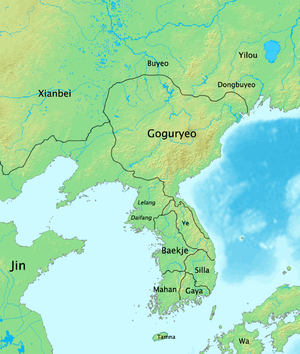
Koguryo ou Koguryŏ, était, au début de notre ère, un royaume coréen situé au nord de la péninsule, sur le territoire de la Corée du Nord, sur une partie de la Mandchourie ainsi que sur l'actuel Extrême-Orient russe. On en constate l'existence durant la période correspondant aux confédérations Samhan qui se constituent au Sud de la péninsule et, ensuite, au cours de la période dite des Trois Royaumes de Corée, c'est l'un des trois, les deux autres royaumes étant Paekche et Silla. Durant cette dernière période, qui s'étend du Iᵉʳ au VIIᵉ siècle de notre ère, il fut le plus étendu des trois. Il a perduré durant sept siècles, depuis le premier siècle avant notre ère jusqu'à sa destruction en 668.